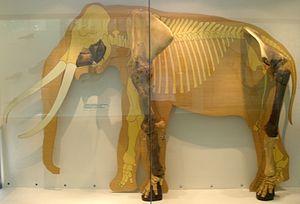
Palaeoloxodon mnaidriensis est une espèce éteinte d'éléphant qui vivait au Pléistocène en Sicile.
La liste des espèces d'animaux disparus d'Europe comptabilise les animaux éteints, réintroduits et disparus localement d'Europe du Pliocène à l'Holocène.